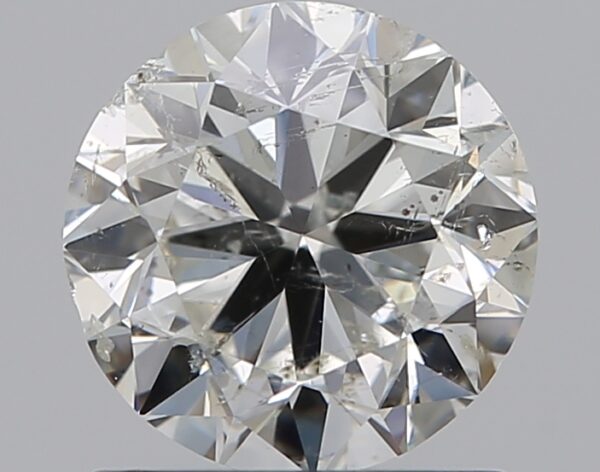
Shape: round
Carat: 1
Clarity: SI2
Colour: H
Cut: VG
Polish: EX
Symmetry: VG
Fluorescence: N
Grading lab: IGI
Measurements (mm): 6.25 x 6.17 x 3.94